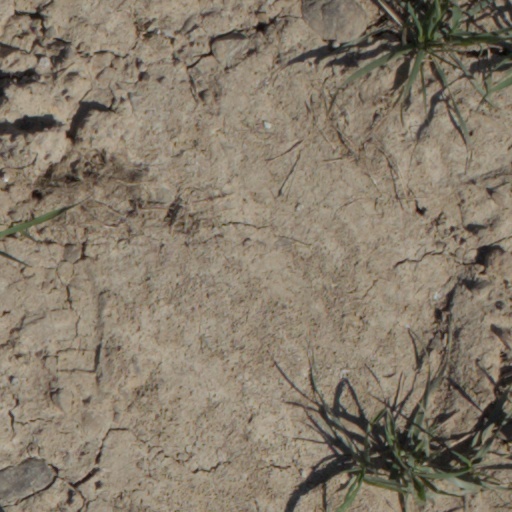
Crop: wheat